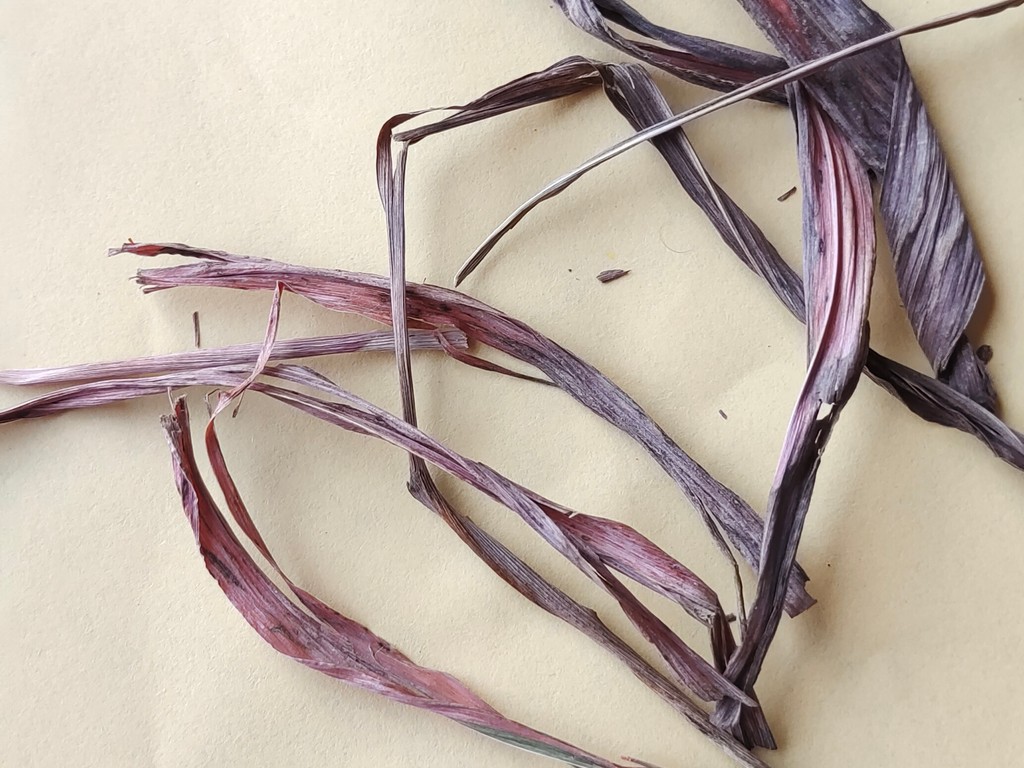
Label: Dried